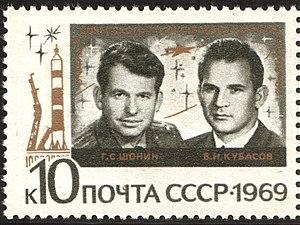
Soyouz 6 est un vol du programme spatial de l'Union soviétique lancé le 11 octobre 1969.